Tracy Abrams

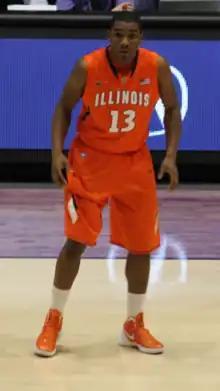
Abrams in 2012

Tracy Maurice Abrams Jr. (born February 6, 1992) is an American basketball player who last played for KK Sloboda Užice of the Basketball League of Serbia. Abrams is from Chicago, Illinois, and played college basketball for the Illinois Fighting Illini.